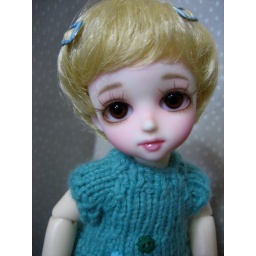
Little Coco came visiting in need of a soft sweet looking face up. She's headed home looking like this. :0)